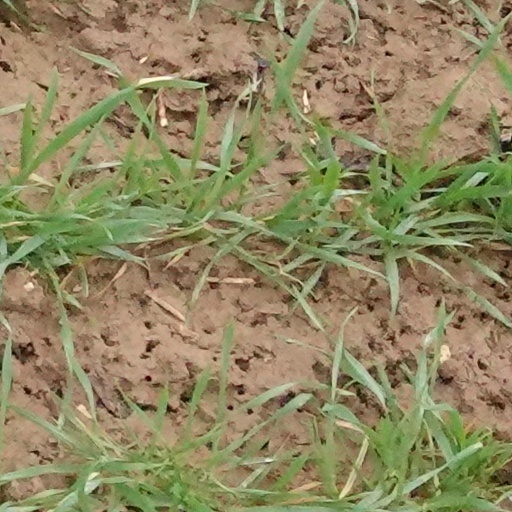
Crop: wheat